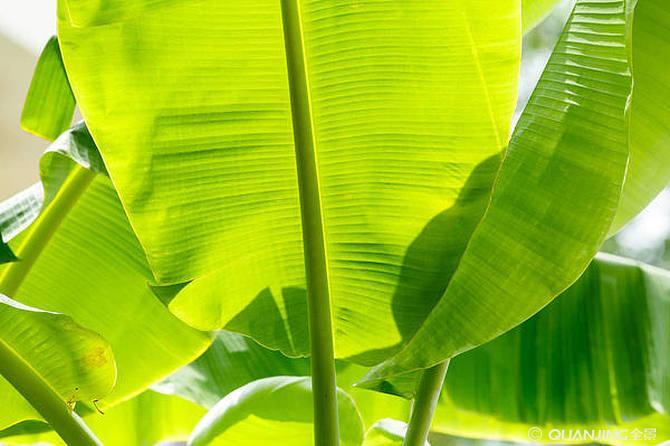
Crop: unknown
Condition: banana